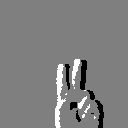
ASL letter: v